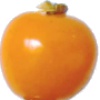
Label: physalis